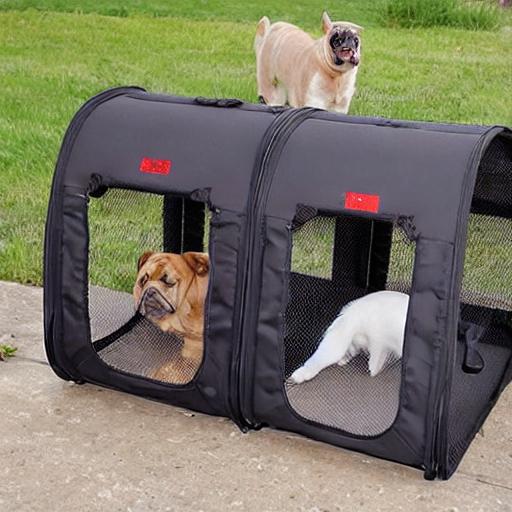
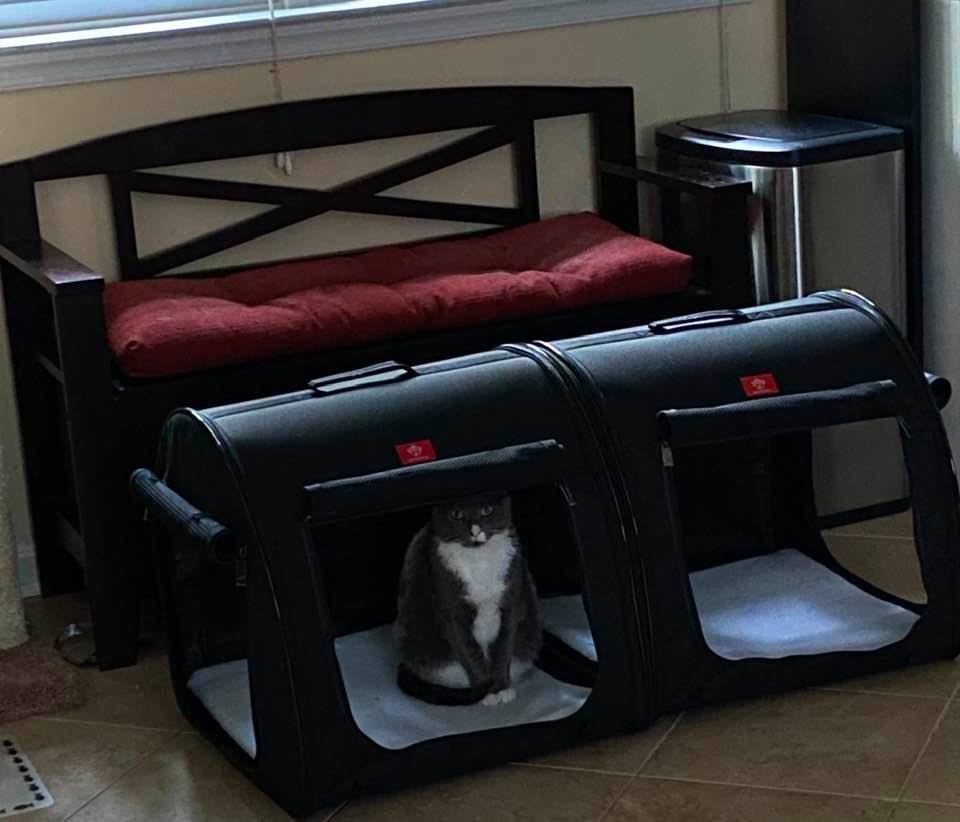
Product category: items_kennel
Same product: no